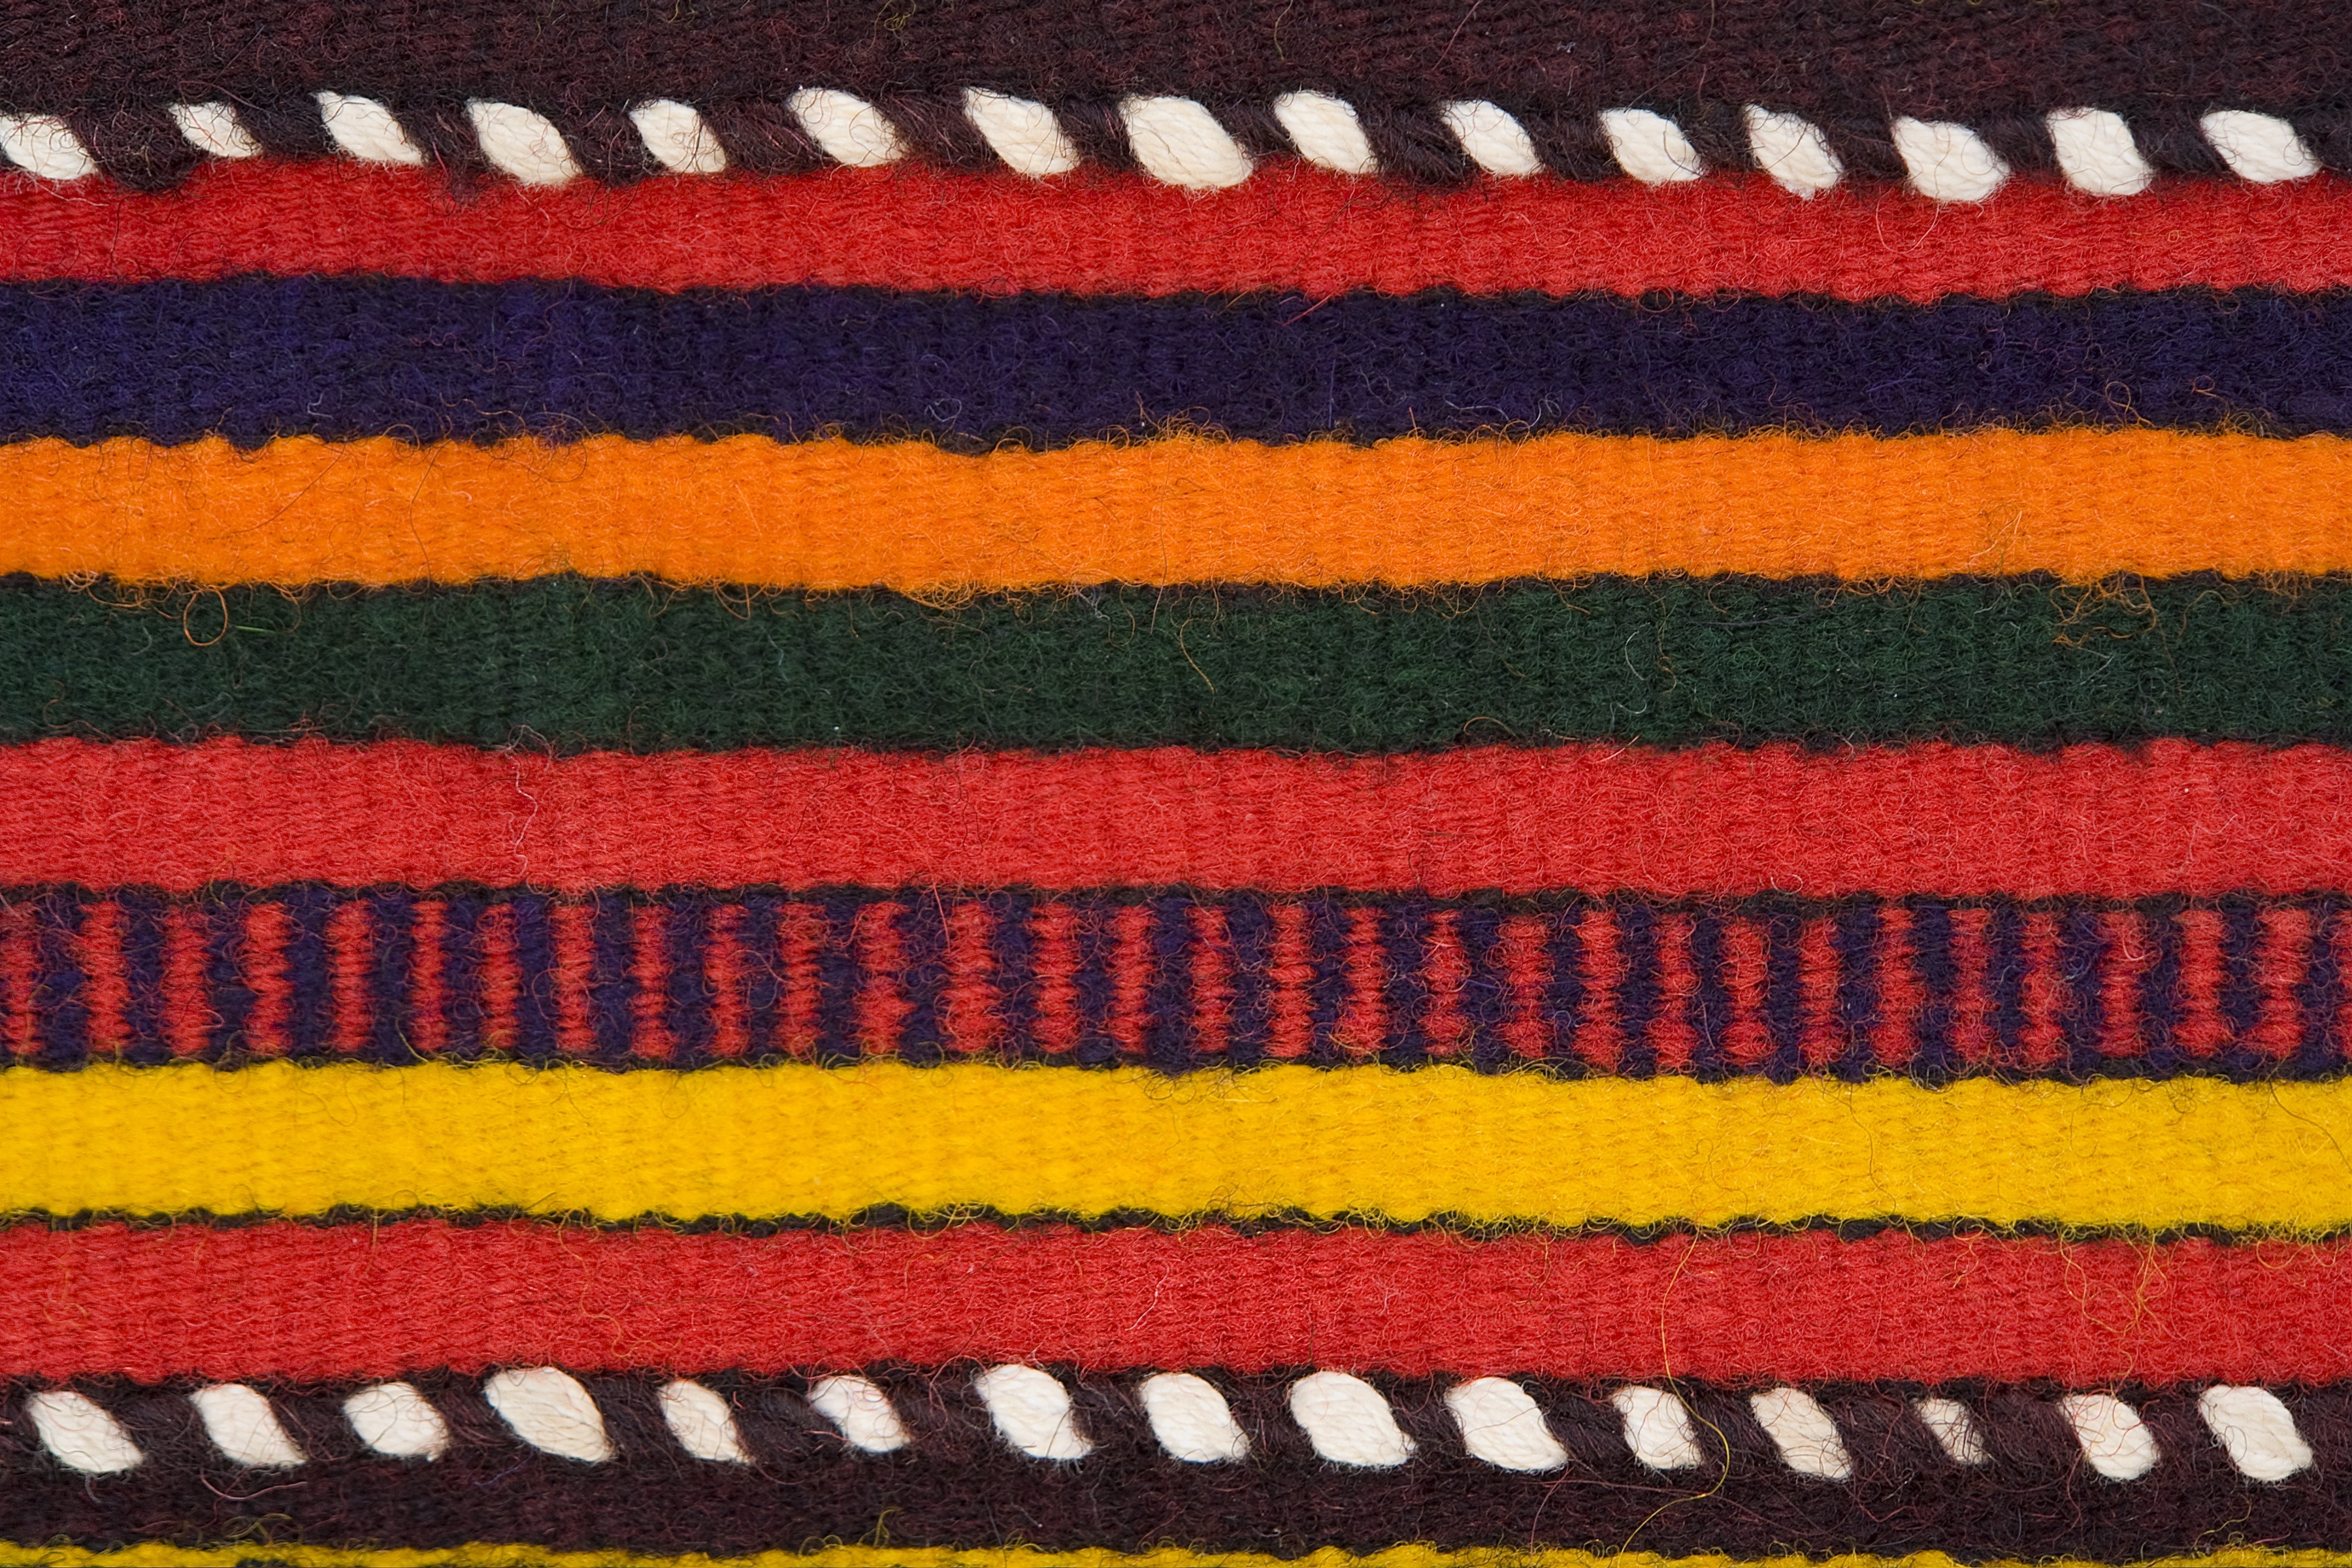
white, texture, home, decoration, orange, pattern, red, natural, clothing, black, colorful, wool, beanie, woolen, textile, art, cap, raw, flooring